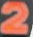
Number: 2